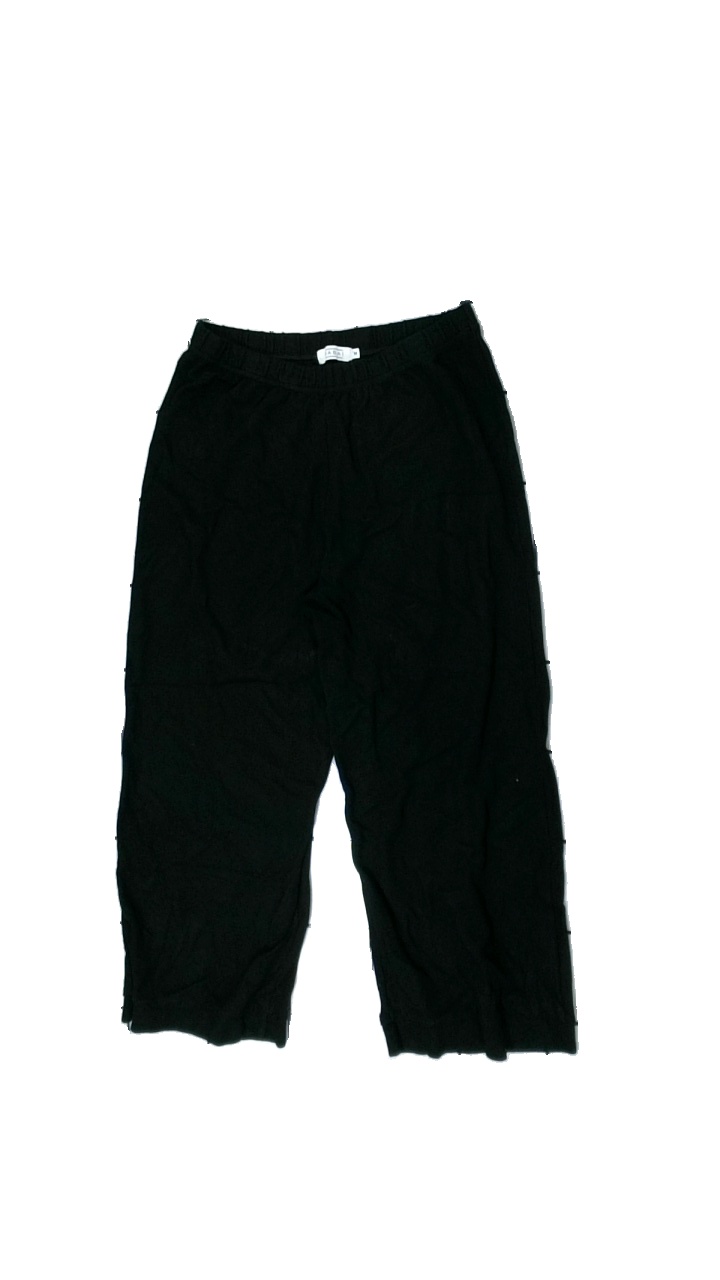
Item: Trousers (Ladies)
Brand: Masai
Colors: Black
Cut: Regular, Loose
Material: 74% viscose, 26% nylon
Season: All
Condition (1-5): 3
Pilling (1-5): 3
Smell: Minor
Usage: Export
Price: <50